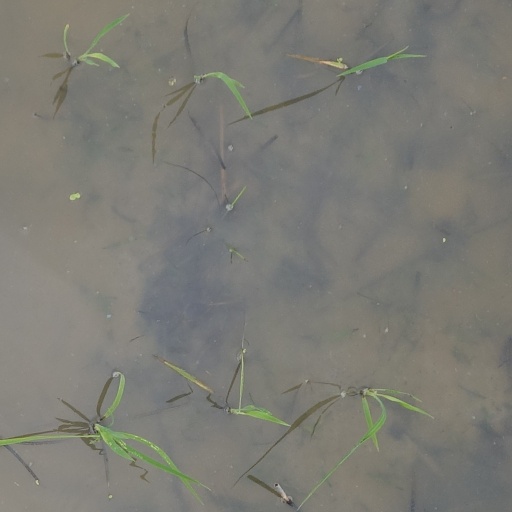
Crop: rice